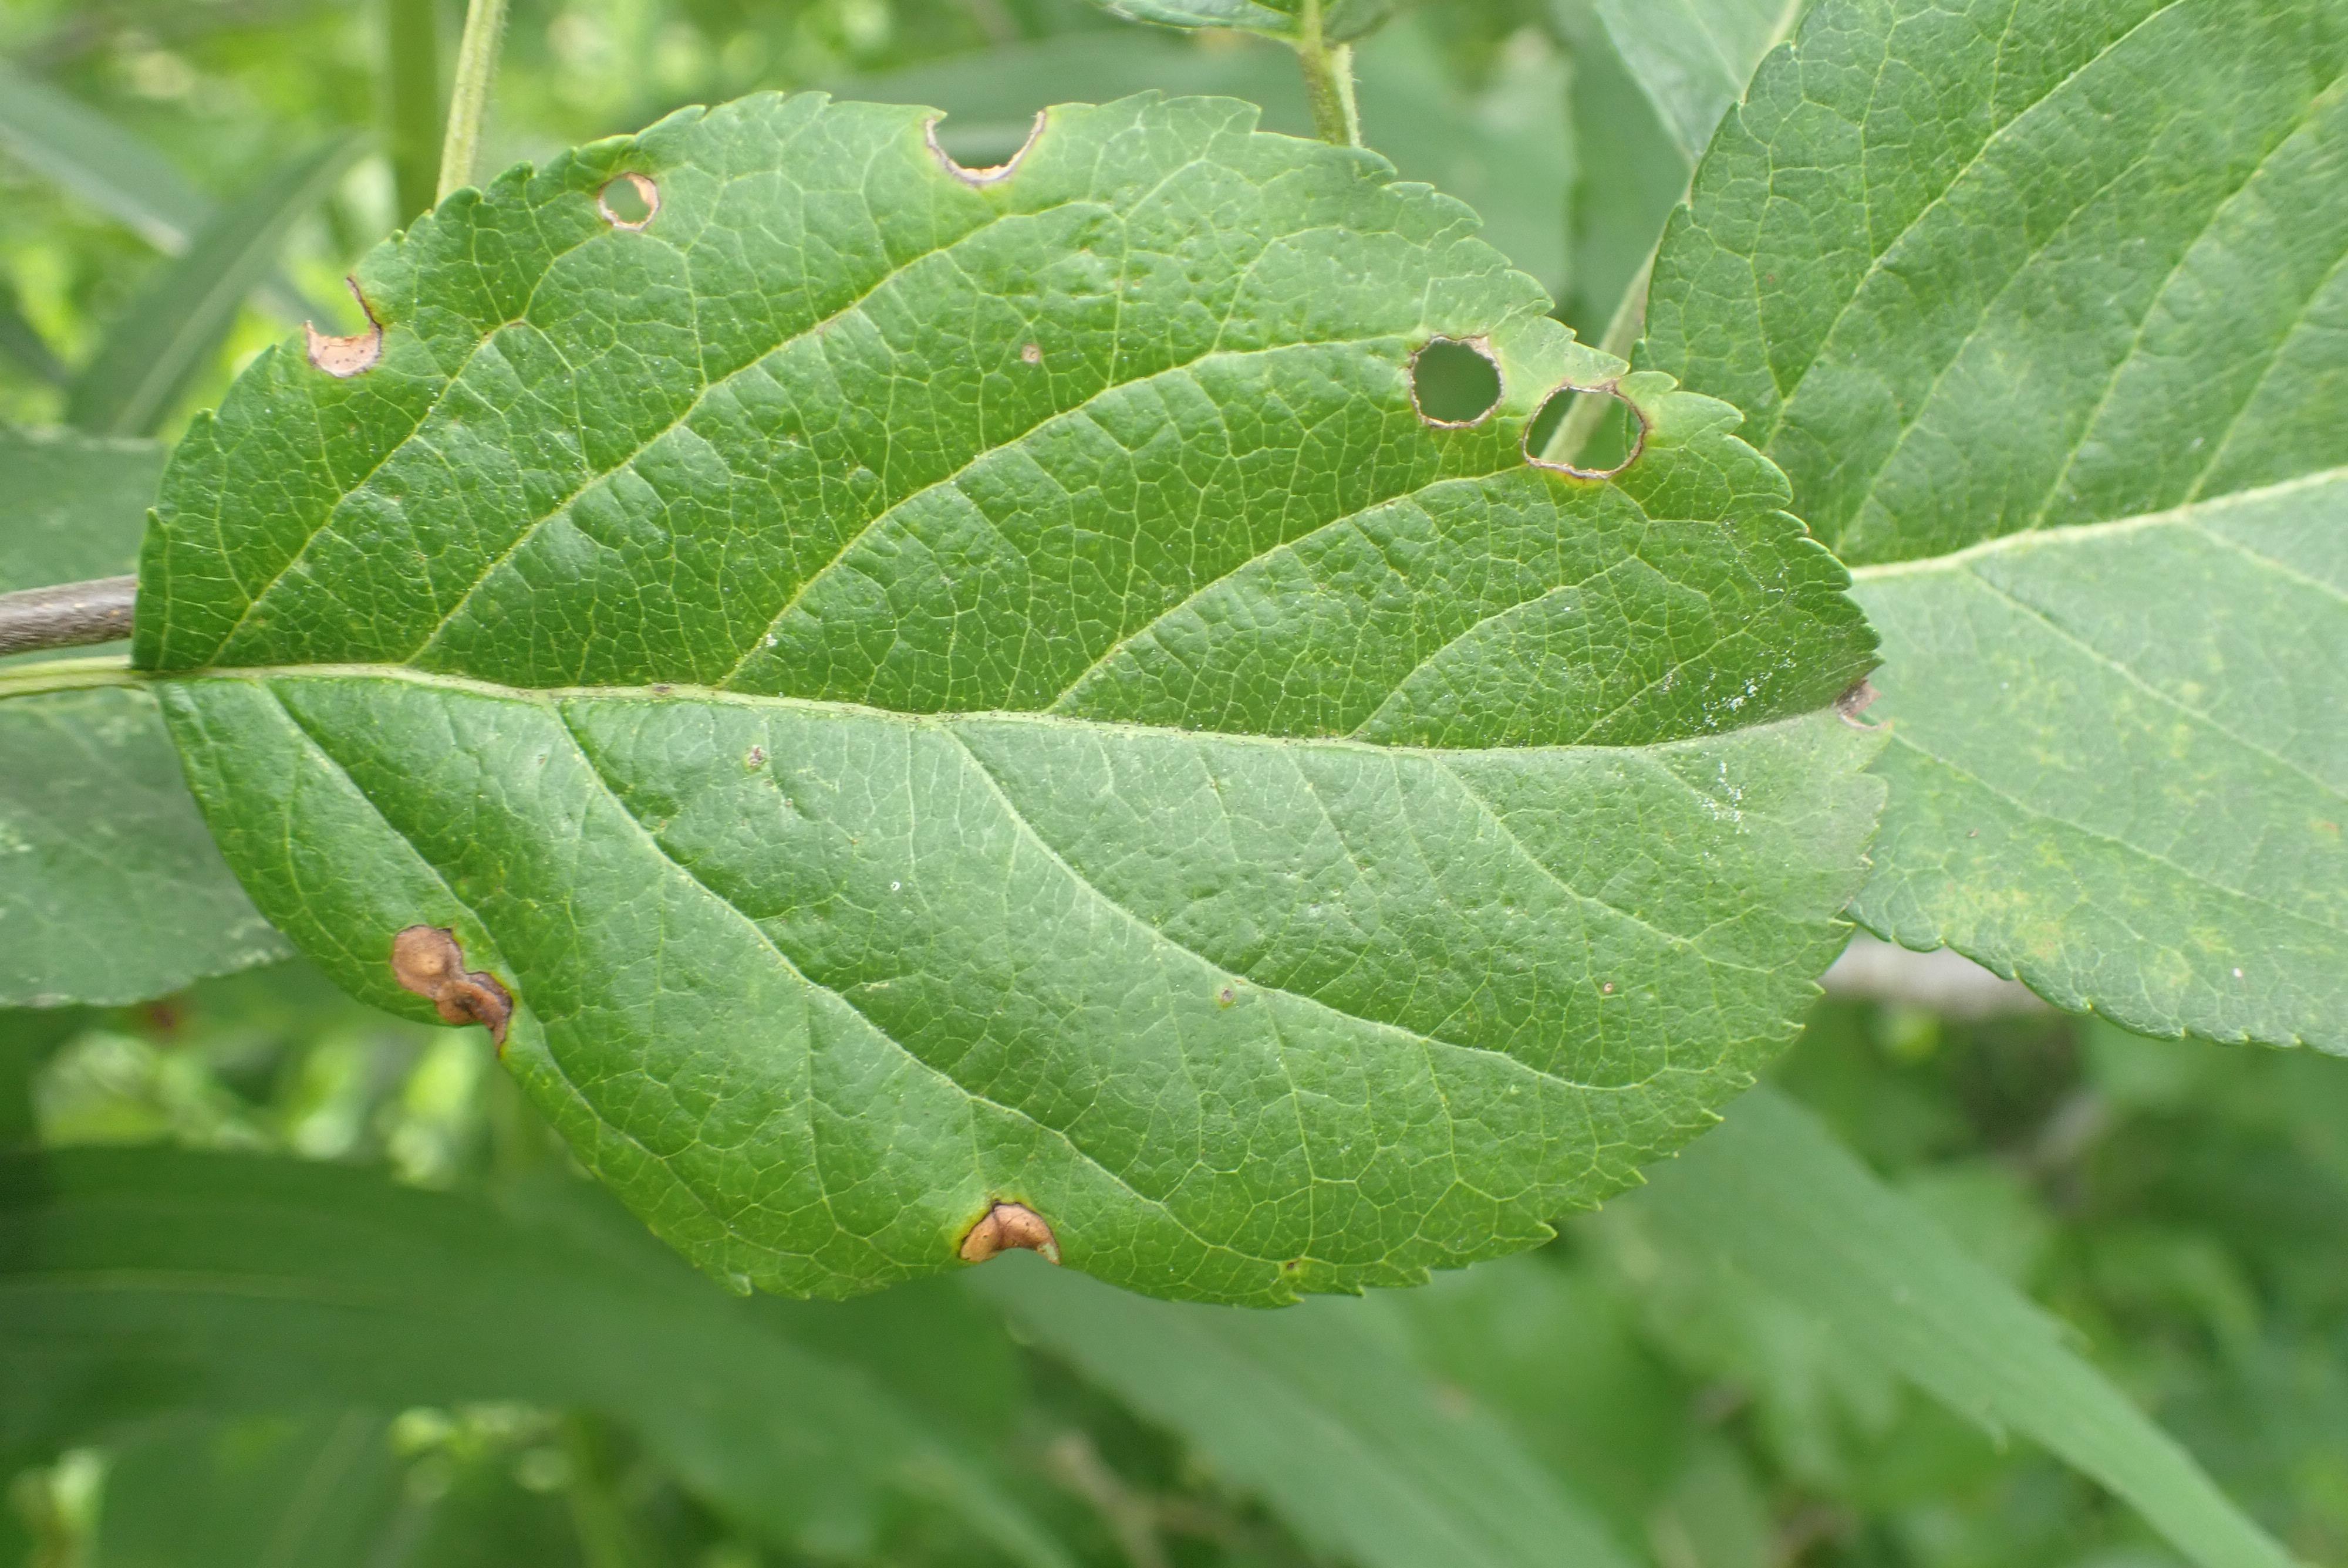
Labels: frog_eye_leaf_spot